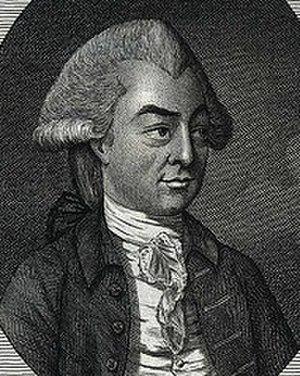
Wills Hill, premier marquis de Downshire, connu sous le nom de vicomte de Hillsborough de 1742 à 1751 et comme comte de Hillsborough de 1751 à 1789, est un homme politique britannique de l'époque géorgienne.
Le secrétaire d'État aux Colonies était au Royaume-Uni de Grande-Bretagne le ministre chargé du Bureau des Colonies, lequel administrait l'Empire colonial britannique. Le poste a existé de 1768 à 1782 afin de gérer la crise avec les Treize colonies britanniques en Amérique du Nord puis de 1854 à 1966 pour l'ensemble des colonies du pays.
La circonscription d'Huntingdon est une circonscription anglaise située dans le Cambridgeshire et représentée à la Chambre des Communes du Parlement britannique.